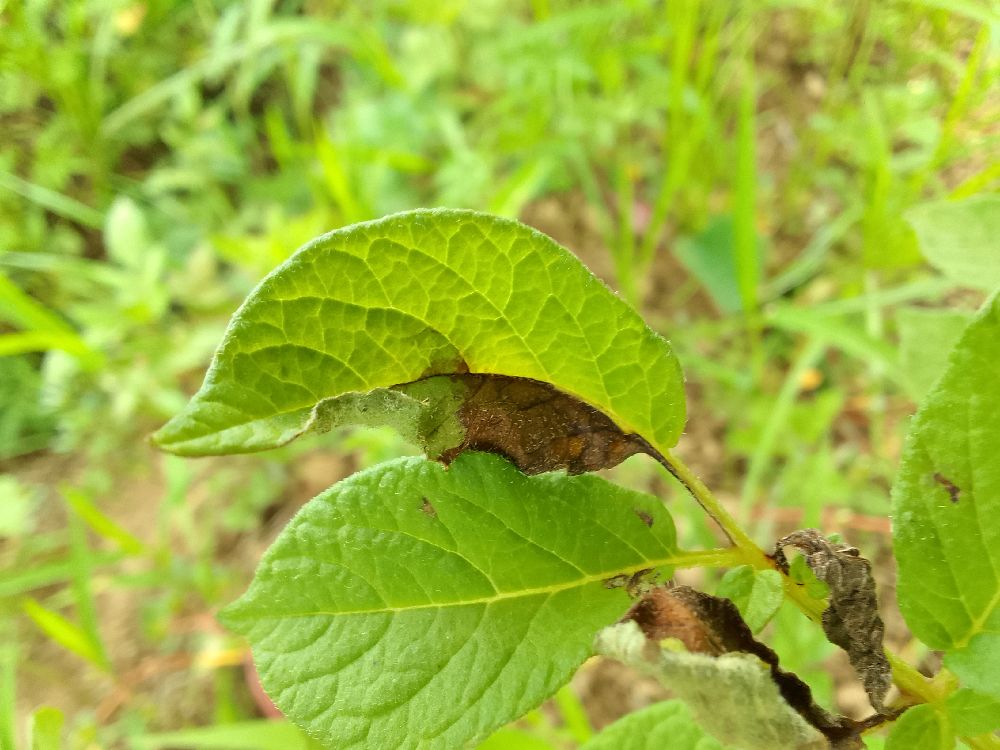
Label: Late blight